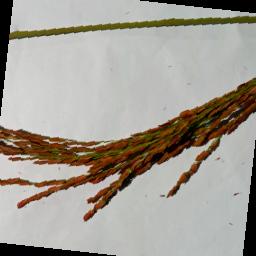
Label: Rice___Neck_Blast